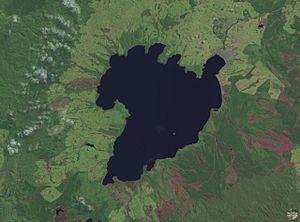
Le lac Taupo est un lac de la région de Waikato dans l'île du Nord de la Nouvelle-Zélande.
Un hiver volcanique est une baisse de la température provoquée par des cendres volcaniques et des gouttelettes d'acide sulfurique, dues à une forte éruption volcanique, présentes dans l'atmosphère et réfléchissant les rayons du soleil. On parle aussi de forçage volcanique, expression construite à partir de l'anglais « volcanic forcing ».